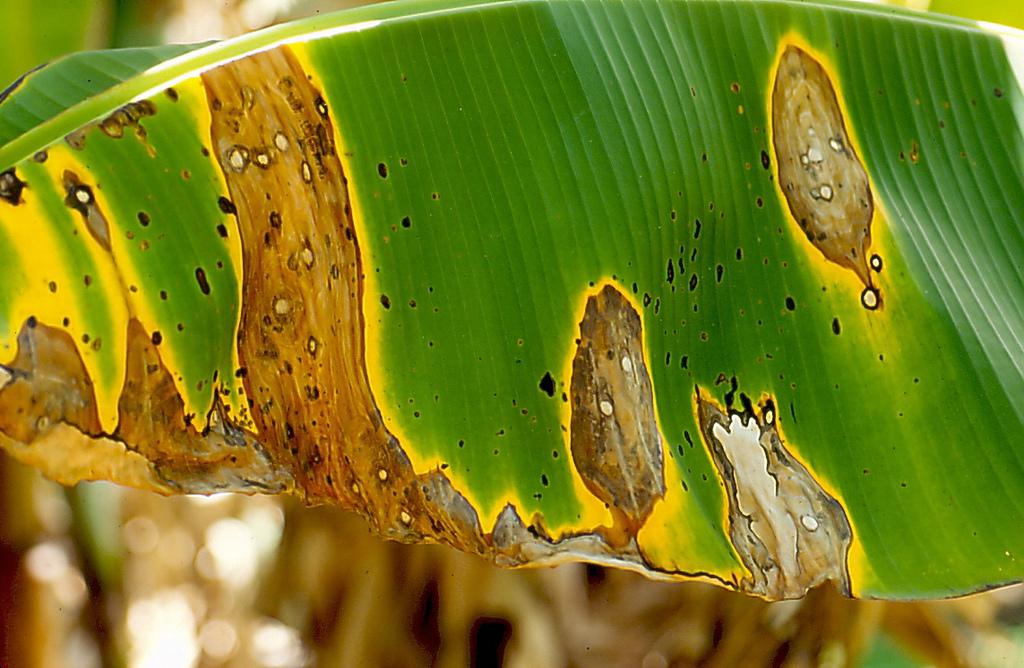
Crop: unknown
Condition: banana_banana_cordana_spot